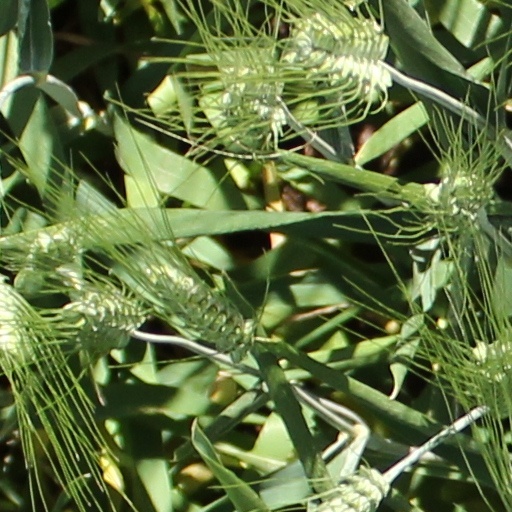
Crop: wheat